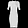
Label: Dress